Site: brandenburg
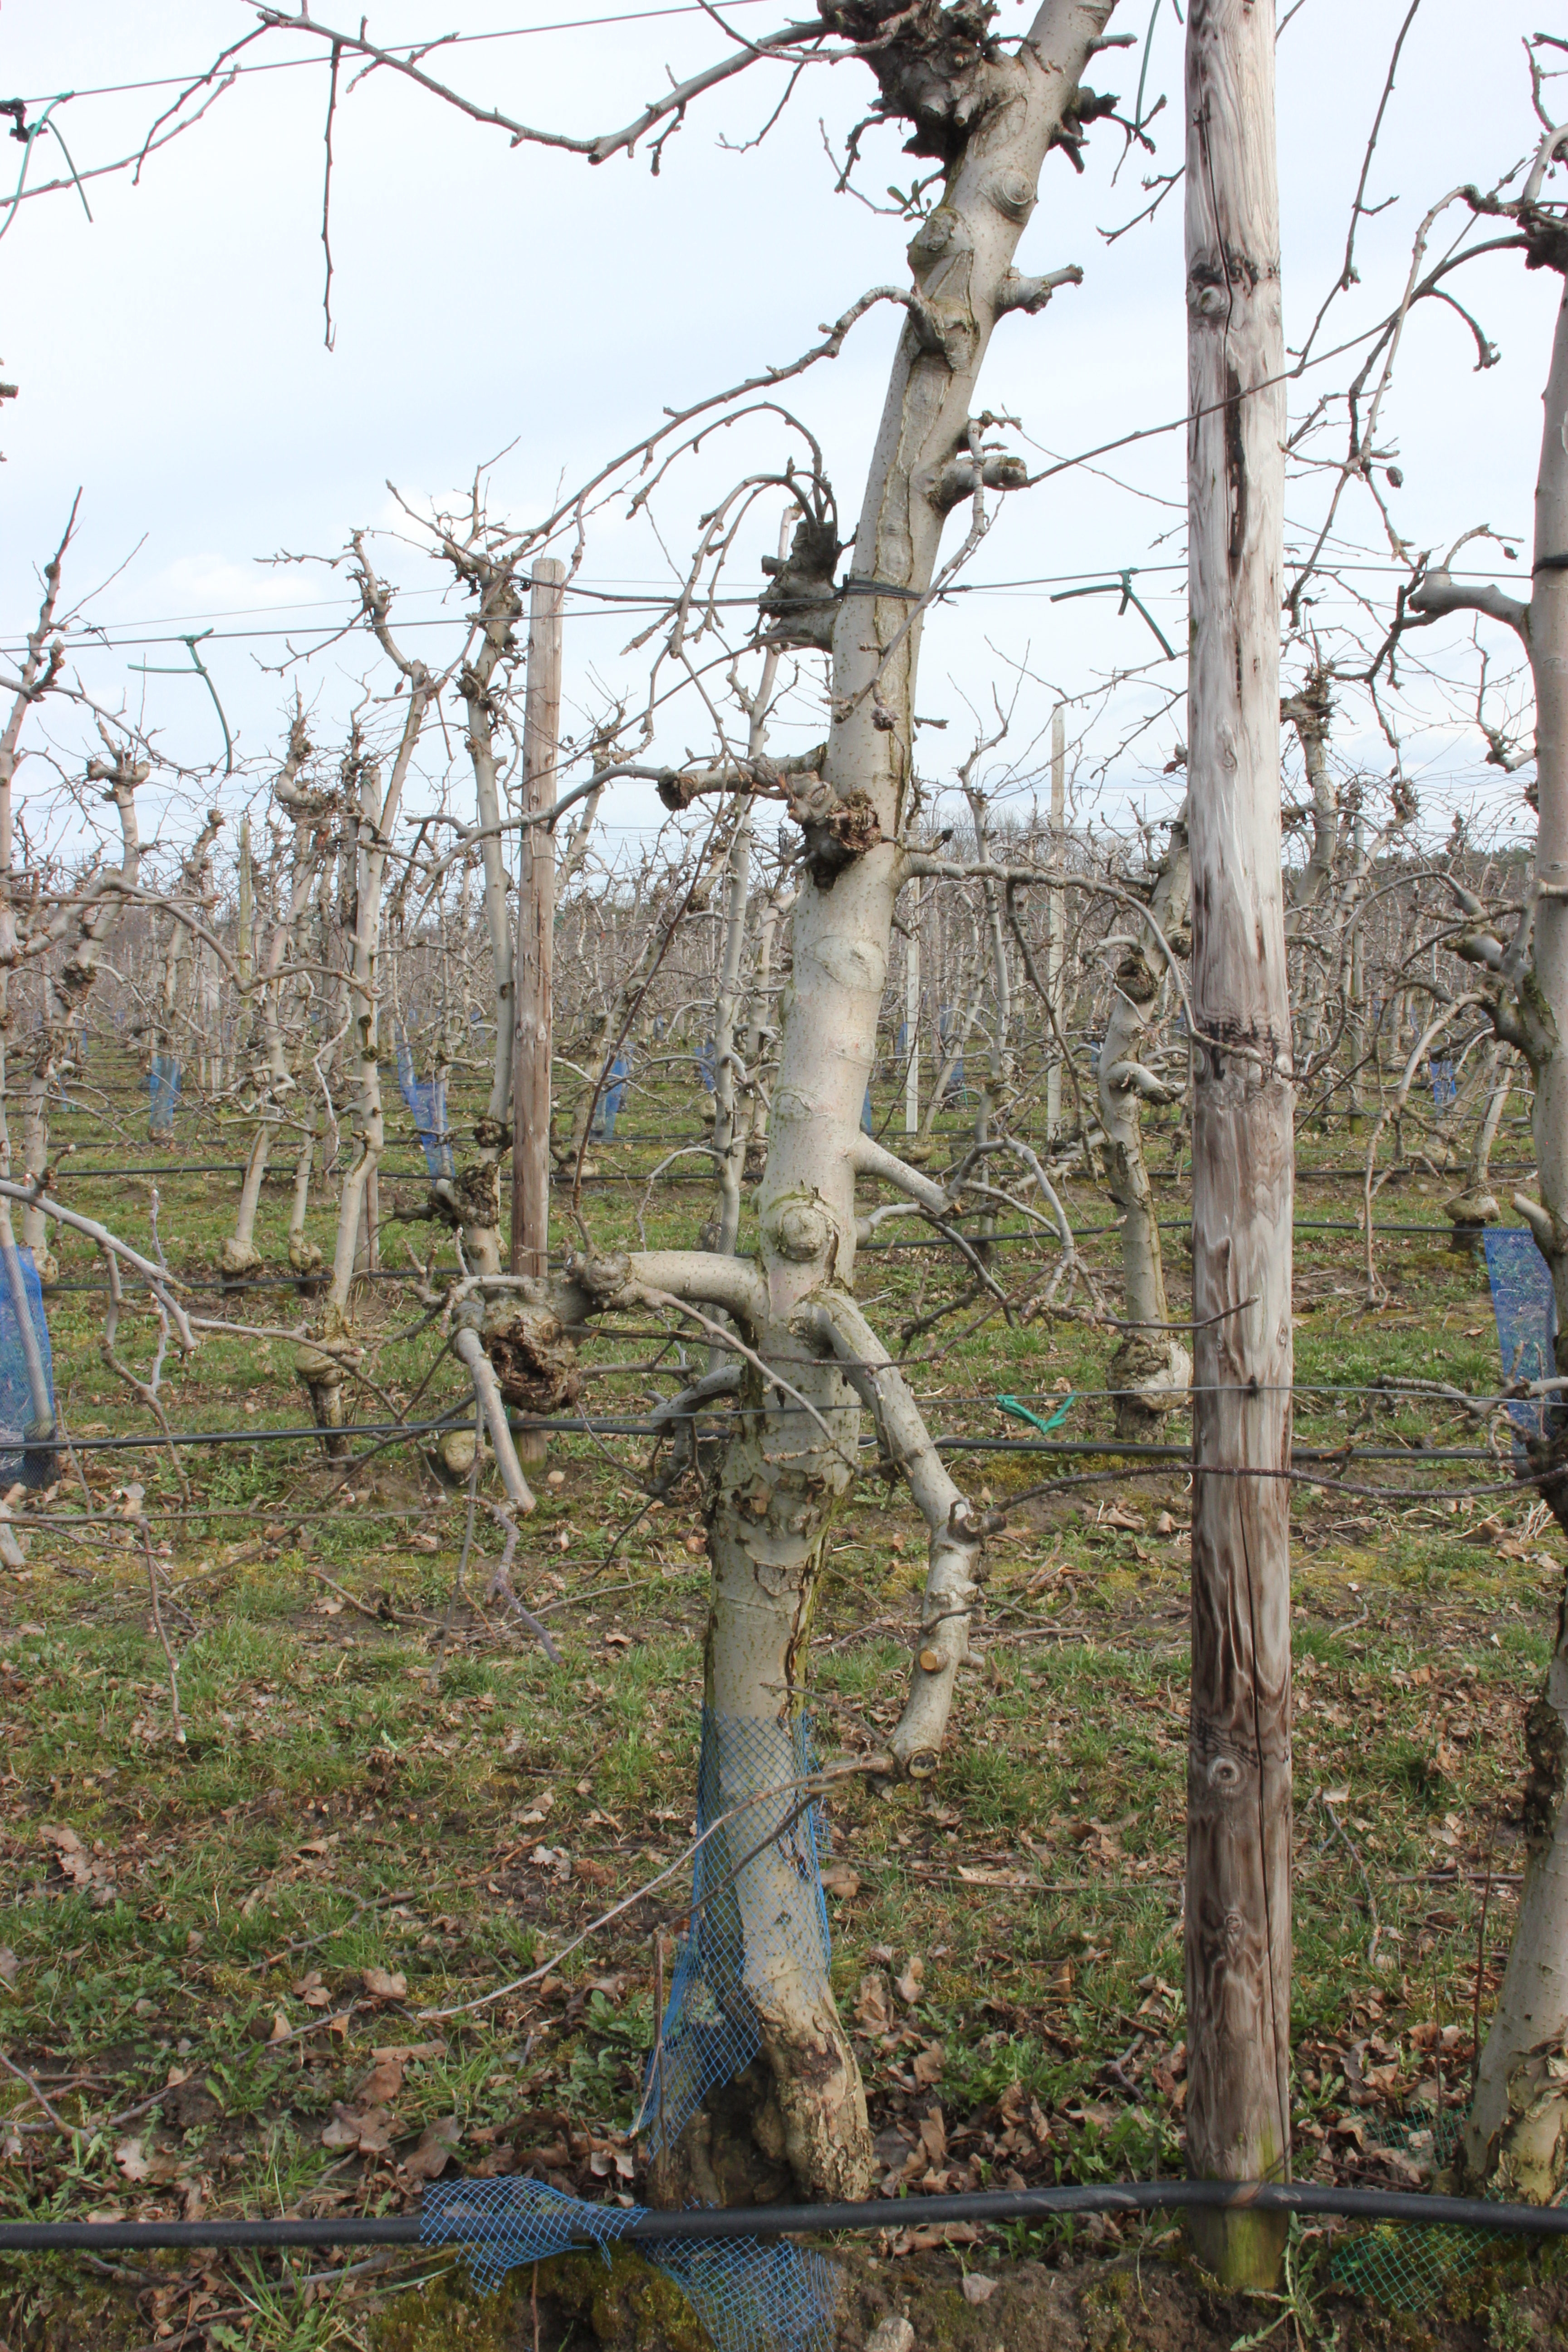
Growth stage (BBCH 01): Bud development